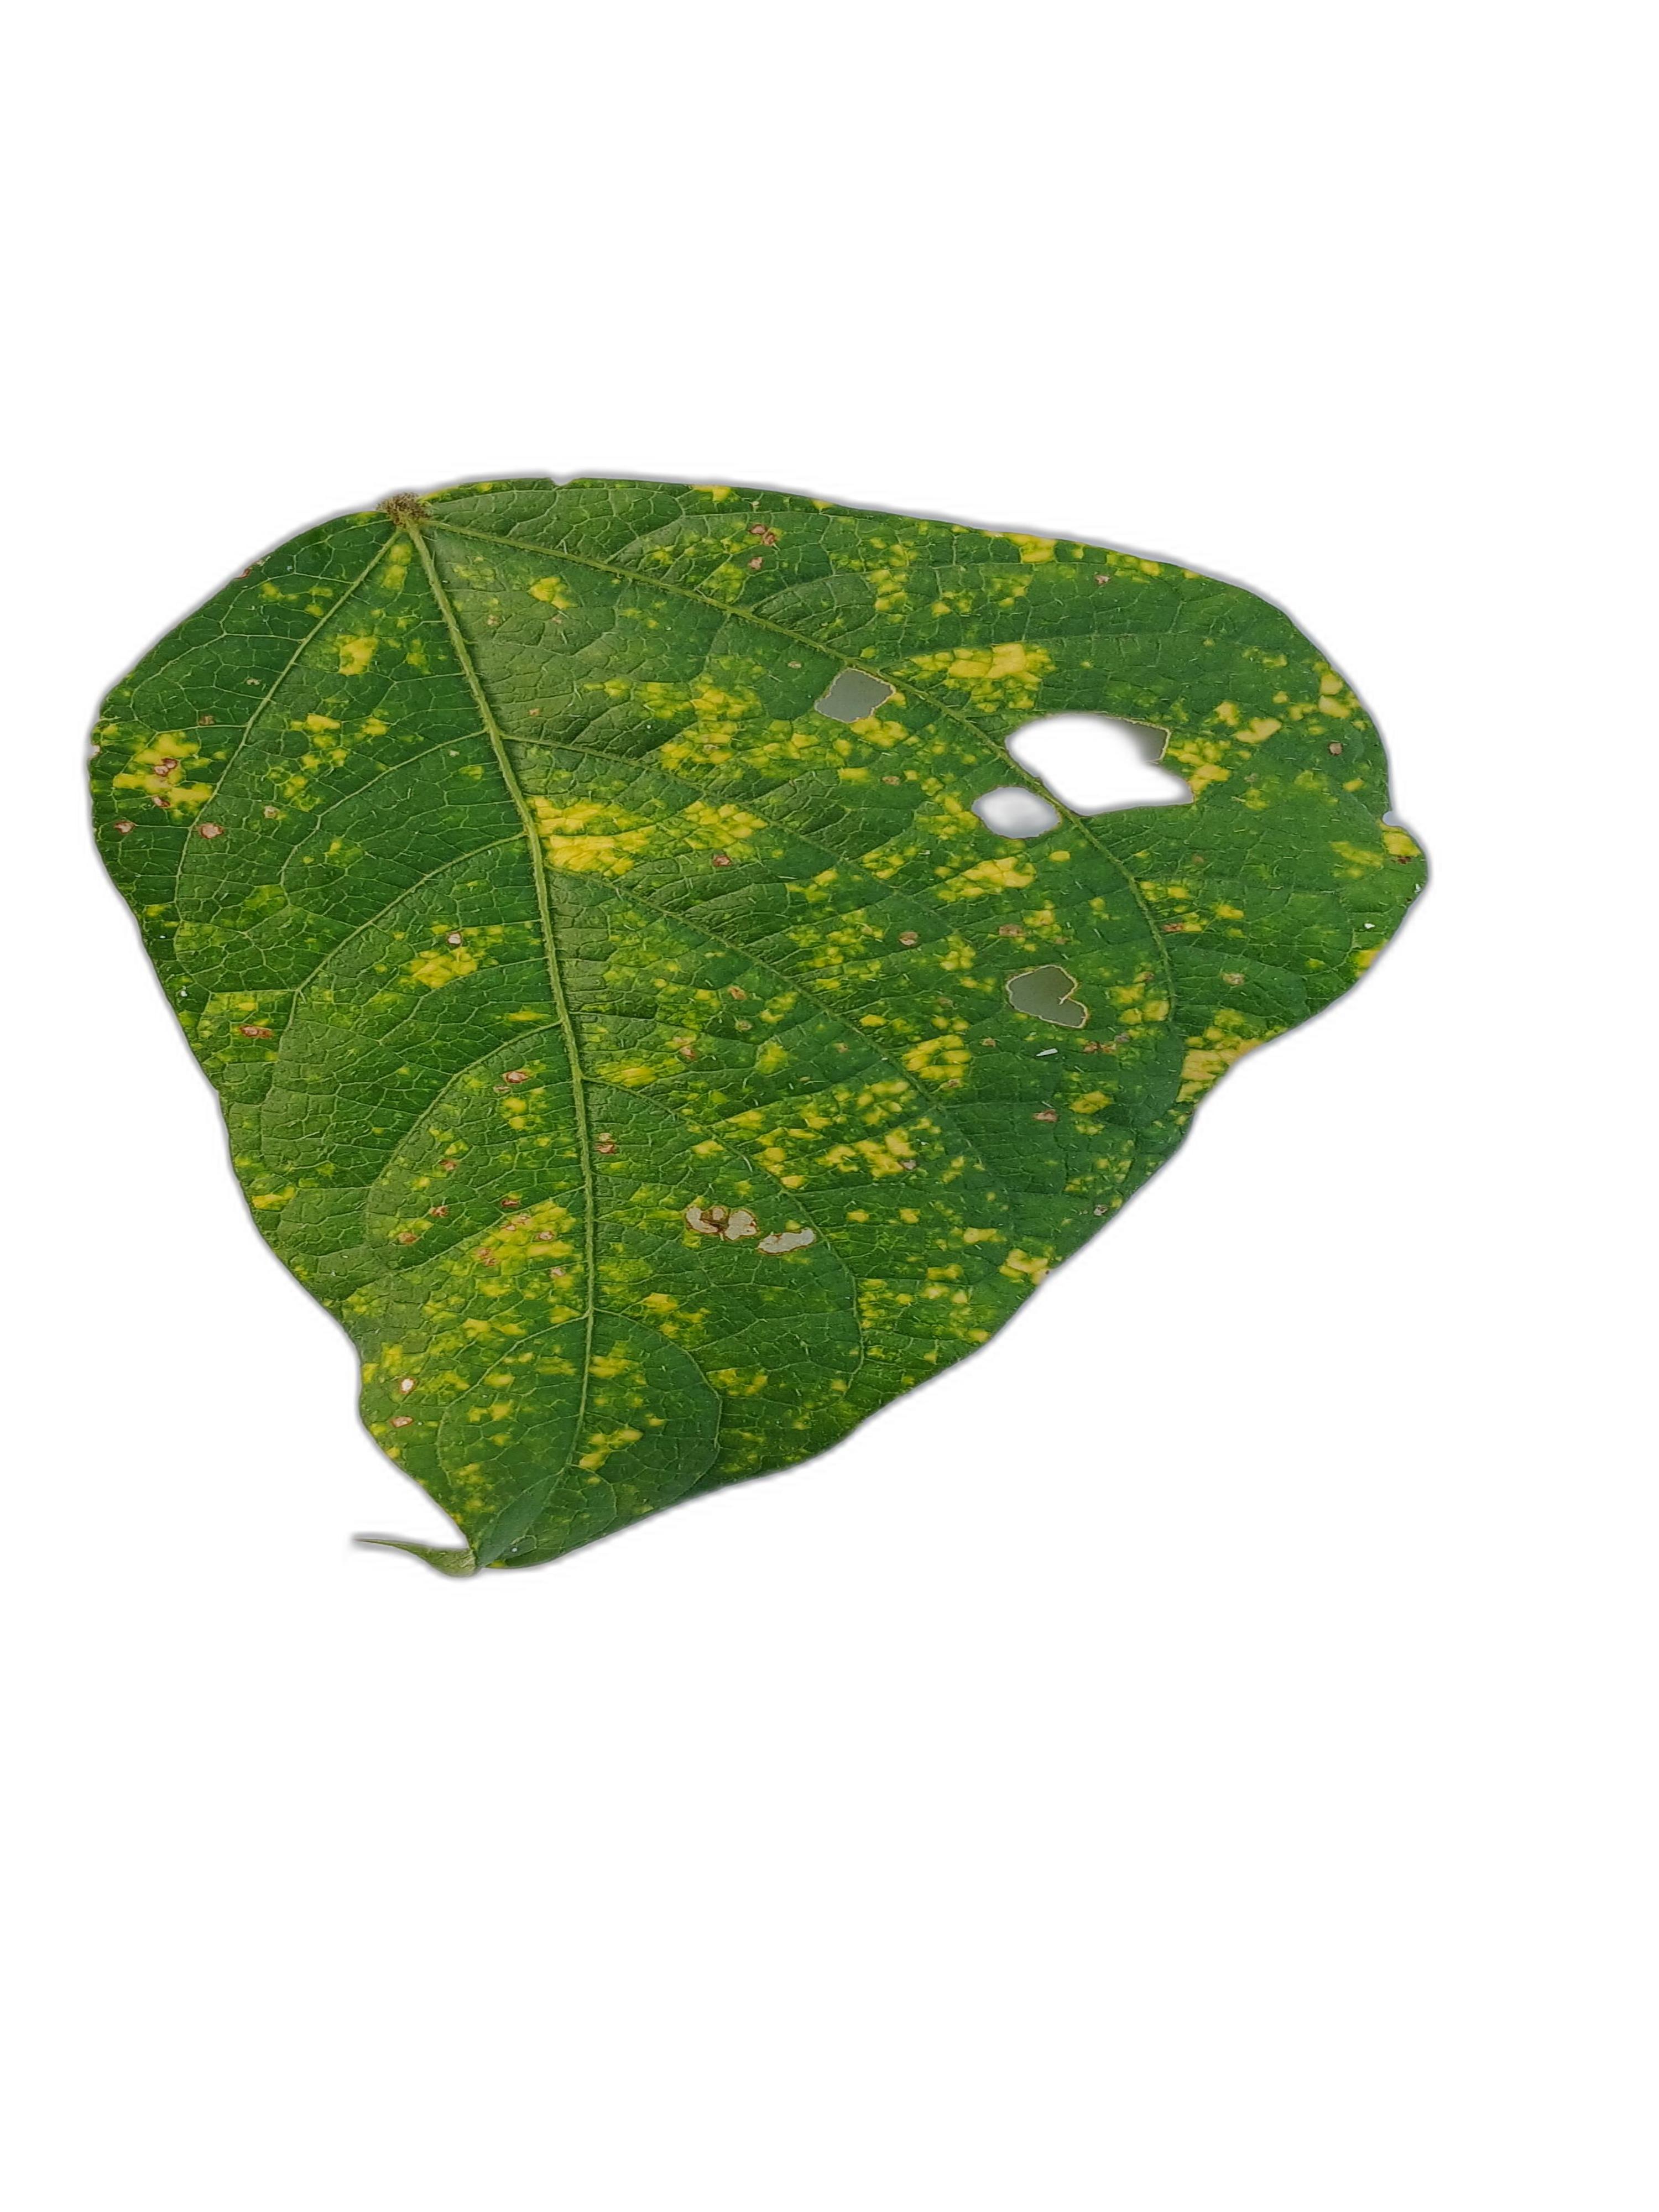
Label: Yellow Mosaic